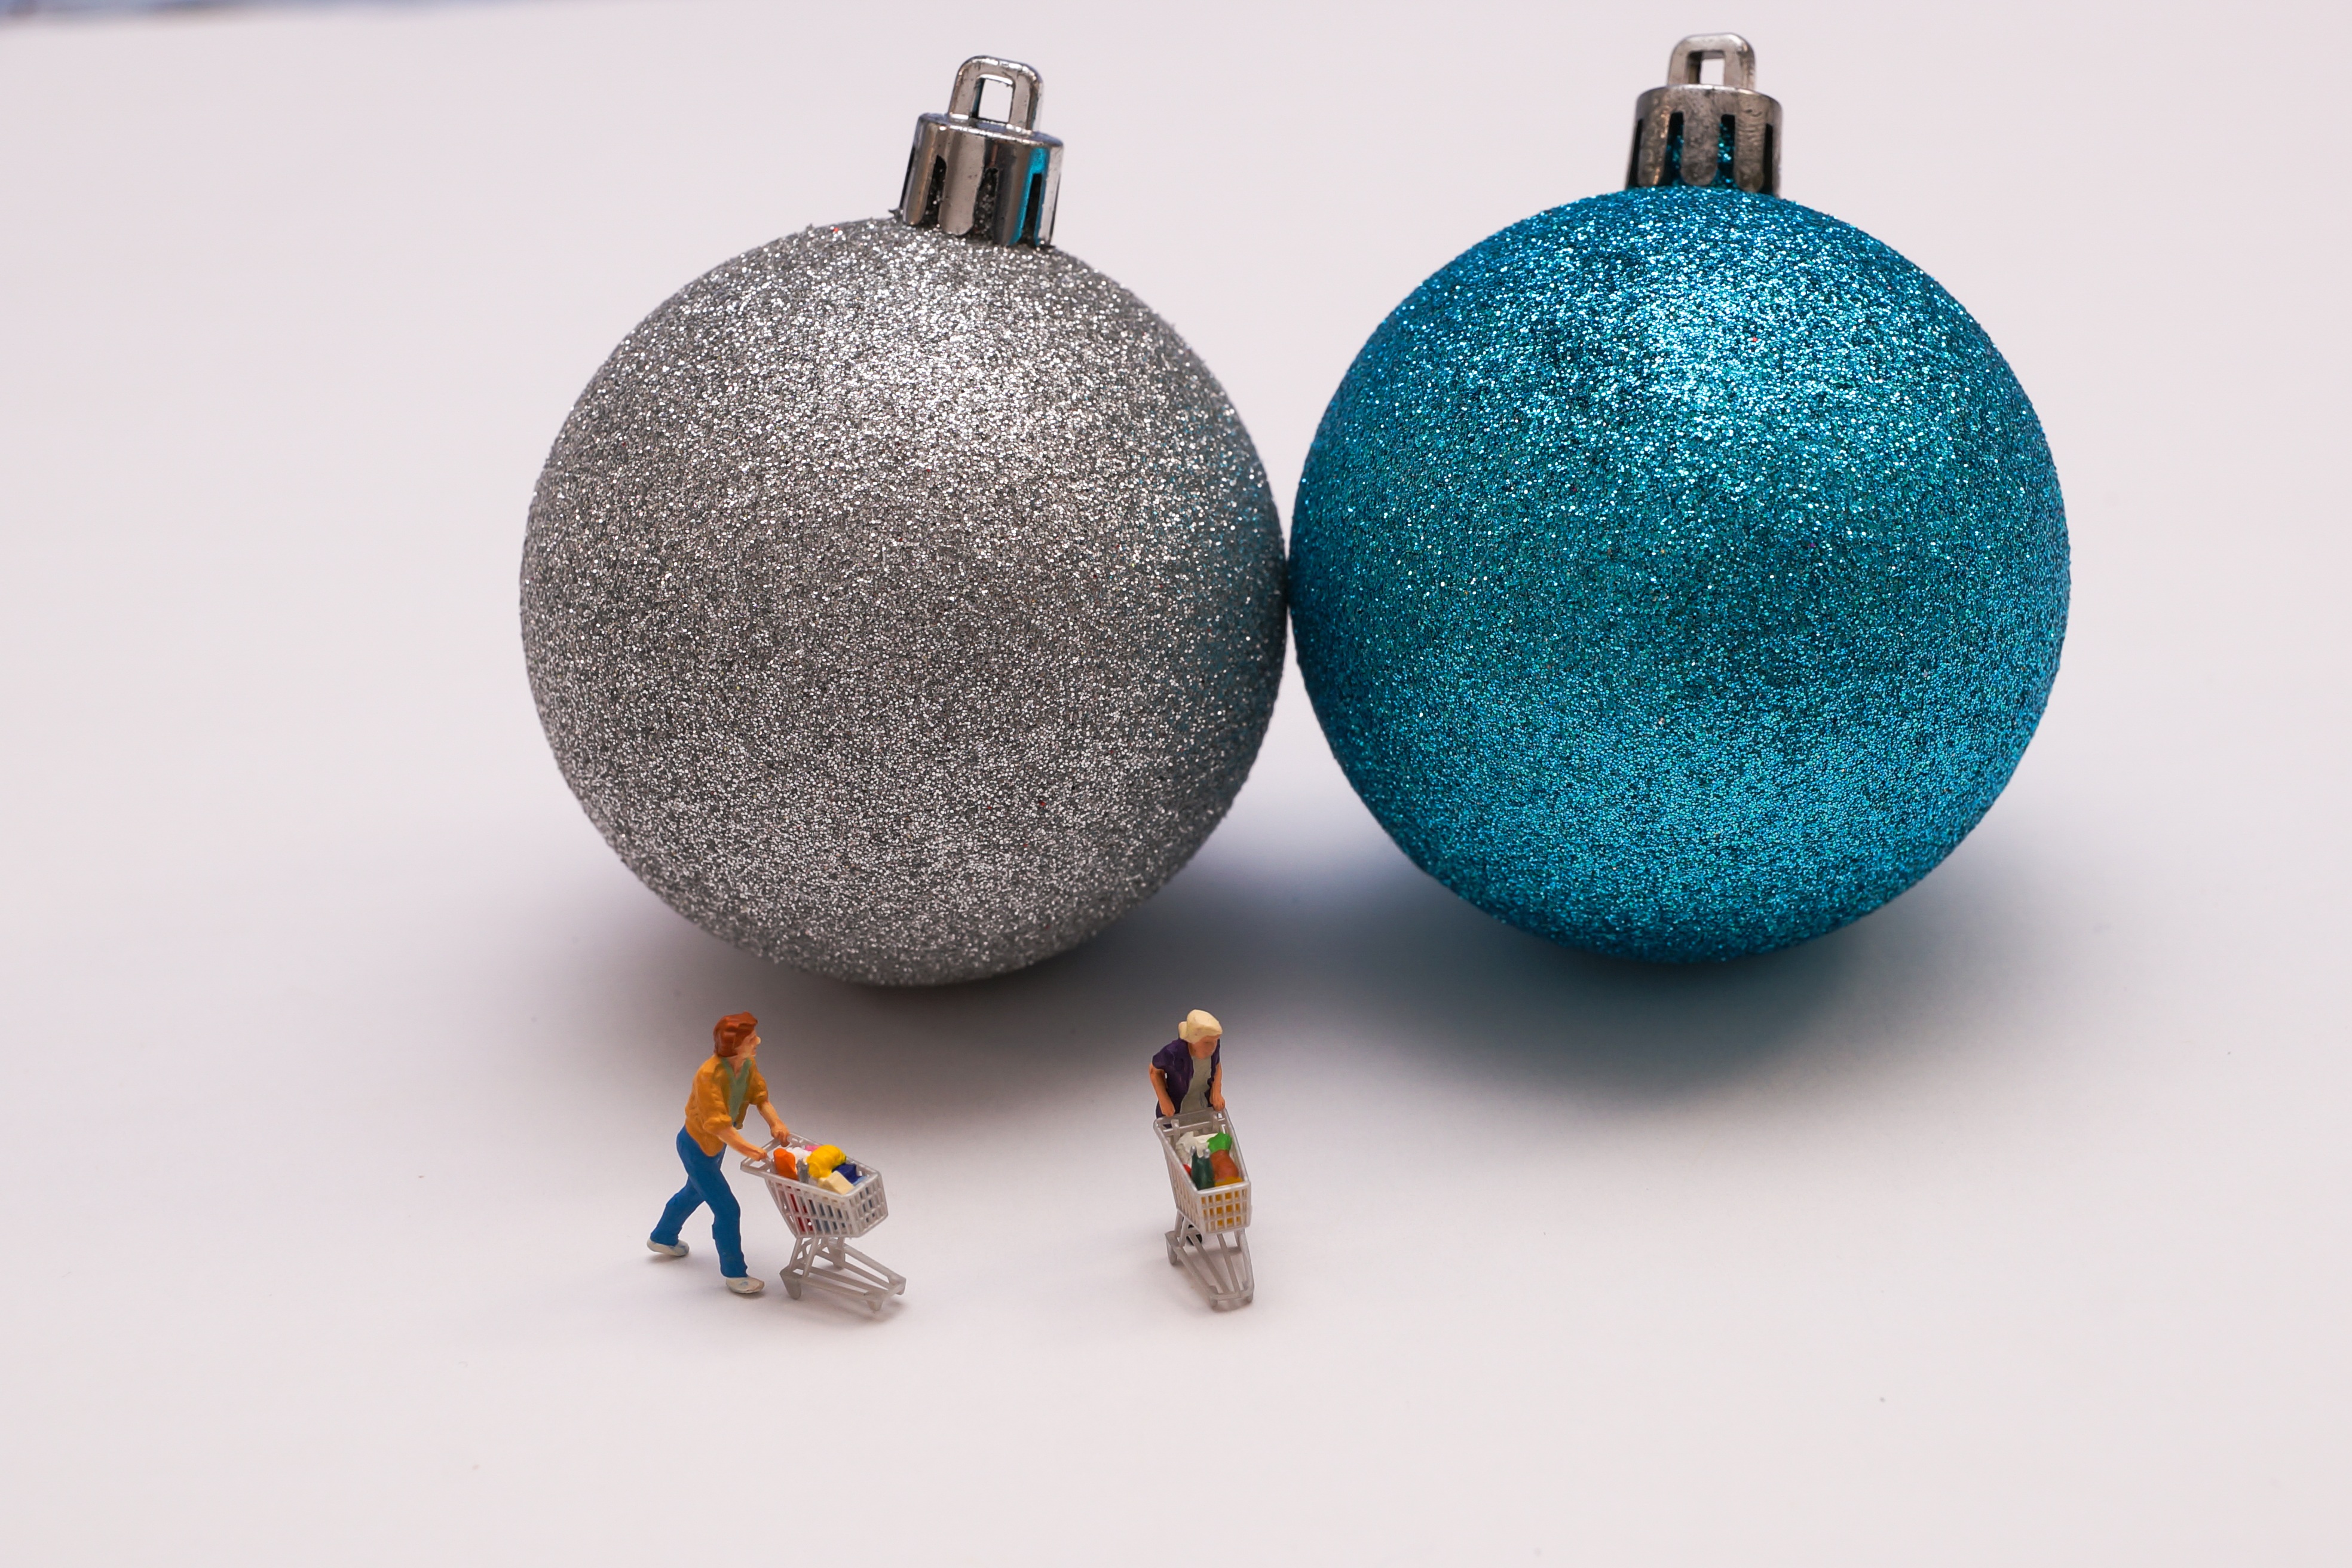
man, woman, cart, trolley, decoration, line, blue, shopping, christmas, lighting, bauble, advent, christmas decoration, jewellery, silver, supermarket, xmas, intense, queue, x mas, overload, christmas shopping, shopping basket, too much, commercialisation